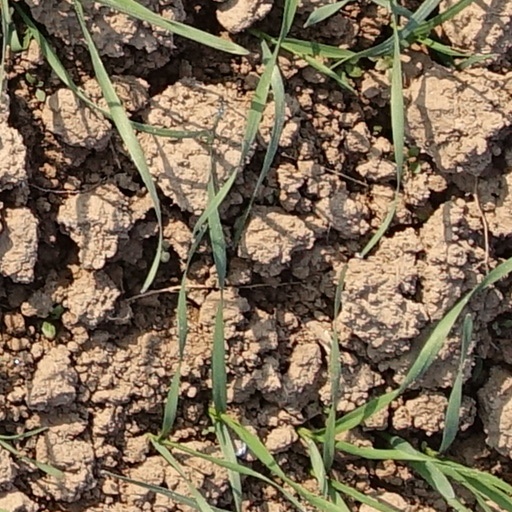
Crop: wheat